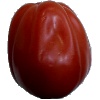
Label: tomato_heart